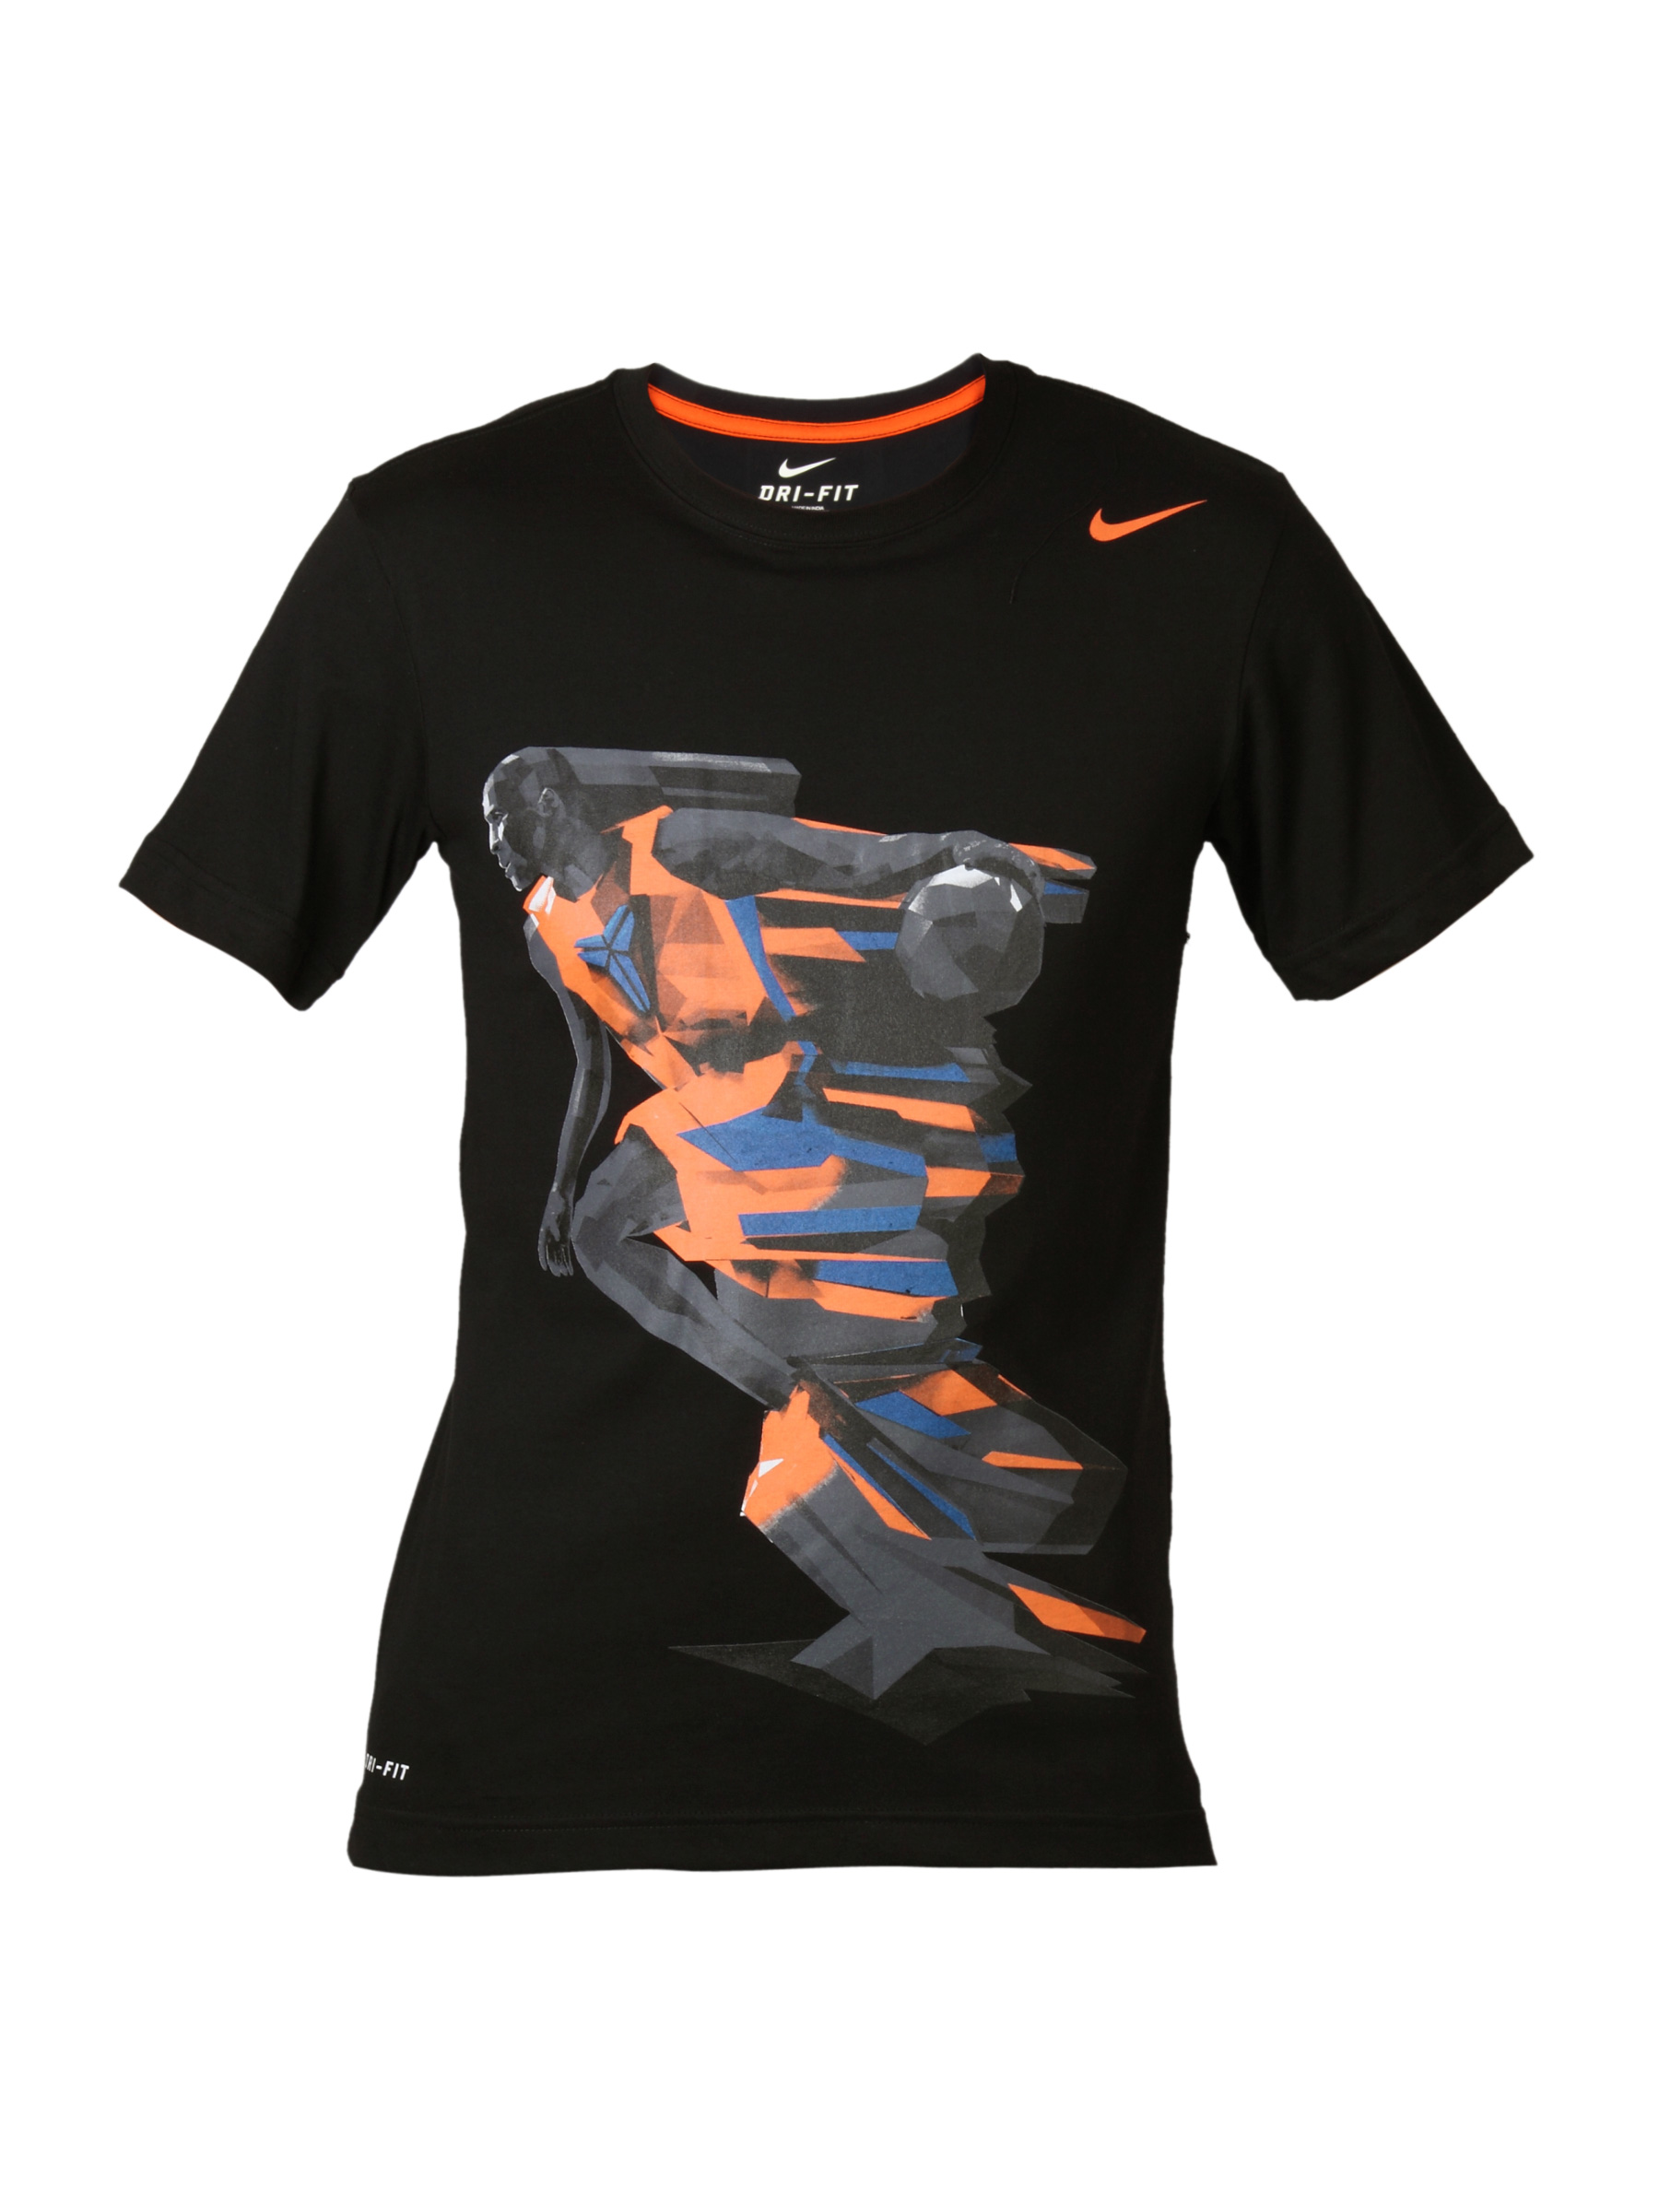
Nike Men Printed Blur Face Black T-shirt
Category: Apparel / Topwear / Tshirts
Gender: Men
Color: Black
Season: Summer 2012
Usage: Casual